George Bromley (politician)

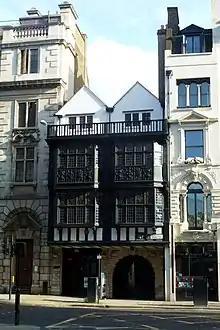
Fleet Street entrance to the Inner Temple

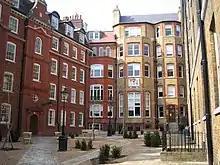
Hare Court today

The chief justice probably influenced also the legal training of his cousins once removed: certainly he left a small annuity as a bequest to encourage George's younger brother, the future Lord Chancellor, to continue his legal studies. George himself was trained at the Inner Temple and called to the bar, followed a few years later by his brother, Thomas.